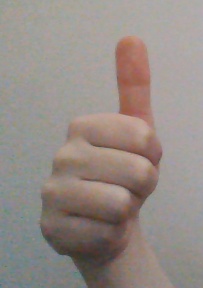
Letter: aleff